Donlands station

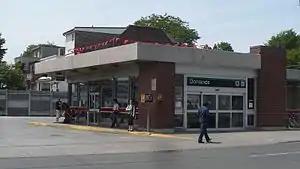
Station exterior

Donlands opened in 1966 as part of the original segment of the Bloor–Danforth line, between Keele station in the west and Woodbine station in the east. Originally only a small structure covered the stairs and escalator. The current building was constructed in the early 1980s and the fare-collection area was relocated from the concourse up to street level, which also brought the bus bays within the fare-paid zone.